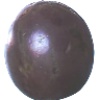
Label: Passion Fruit 1